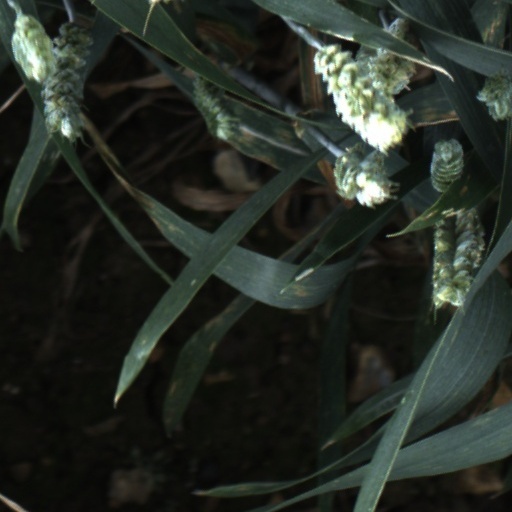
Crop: wheat